Virginia big-eared bat

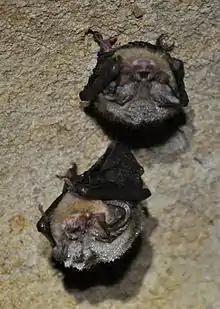
Torpid Virginia big-eared bats ("Corynorhinus townsendii virginianus") with condensation photographed during a hibernaculum survey

White-nose syndrome (WNS) is one of the worst wildlife diseases in recent history that is currently decimating North American cave-hibernating bat populations. This epidemic is responsible for mass mortalities in hibernating North American bats, and is caused by a uniquely cold-adapted fungus "Pseudogymnoascus destructans". The fungus begins to grow on bats during the winter hibernation season, when bats are in torpor and immune-compromised. The body temperature of a hibernating bat is the optimal fungal growth environment. The fungus has affected 90% of species that hibernate in caves for the winter. "Pseudogymnoascus destructans" spores have been found growing on the Virginia big-eared bat. To date, no WNS mortality in this species has been observed although the syndrome has killed millions of its fellow cave-dwelling species. It is currently thought that the Big Ears may have a natural immunity to WNS through a yeast that the bat 'combs' over their body that inhibits the growth of the WNS fungus.